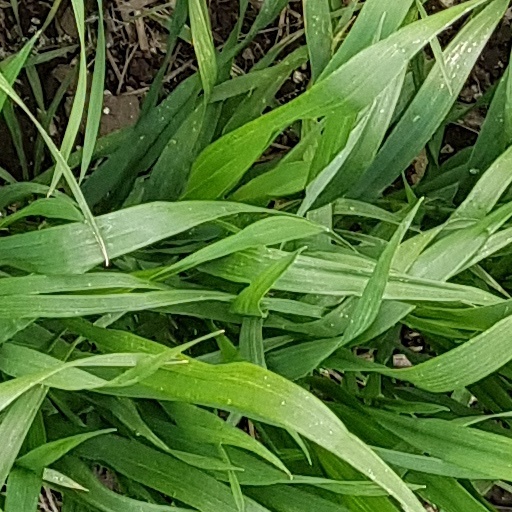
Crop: wheat